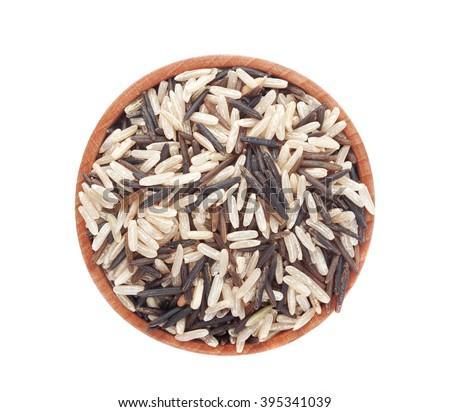
wild rice in wooden bowl , isolated on a white background